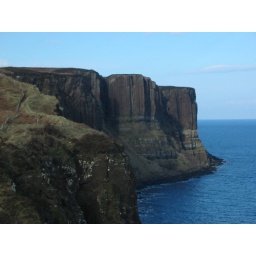
Spectacular rock formations on the coast near Staffin, Skye